Darell Scott

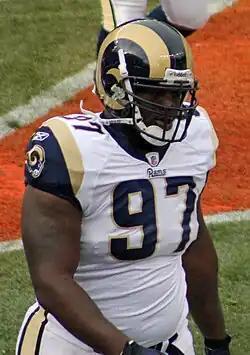
Scott with the St. Louis Rams in 2010

Darell Scott (born March 15, 1986) is an American former professional football defensive tackle. He was selected by the St. Louis Rams in the fourth round of the 2009 NFL draft. He played college football at Clemson.